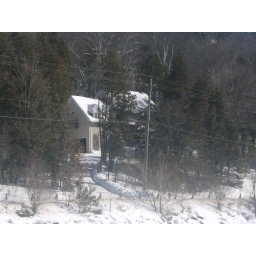
house in the mountain